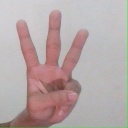
अक्षर: व